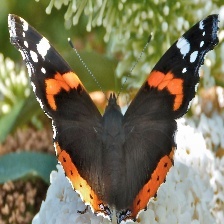
Species: RED ADMIRAL
Butterfly family (ImageNet category): admiral